Northwestern Syria campaign (October 2017 – February 2018)

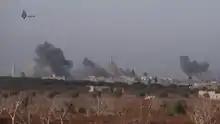
The Syrian Air Force bombs a rebel-held village in Idlib Governorate.

Concurrently, on 3 December, the Syrian Army decided to circumvent the fortified HTS-held village of Balil, instead advancing to the east of it, resulting in the capture of three villages and localities in south-eastern Idlib Governorate, thus flanking Balil from south-west and north-east. Meanwhile, on 5 December, ISIL started making new advances against the rebels, coming to within 10 km of Idlib Governorate's administrative boundaries and capturing eight villages by the following day. ISIL finally reached the Idlib Governorate on 9 December, overrunning three villages and a hilltop with little resistance. Still, on 10 December, the rebels managed to push back ISIL forces out of Idlib. Meanwhile, government forces made some notable progress in Idlib province as well, capturing half a dozen villages between 9 and 10 December. After three days of intense fighting, ISIL fighters captured the village of Rasm Hammam from HTS on 12 December. This stage of the fighting saw major displacement of civilians; the United Nations High Commissioner for Refugees reported on 4 January that more than 60,000 people had fled their homes in Hama and Idlib between 1 November and 24 December.